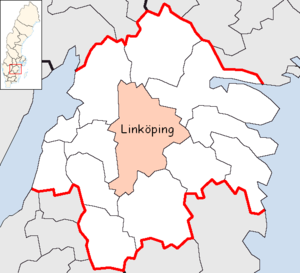
Linköpings kommun
Linköpings kommun ligger centralt i det svenske län Östergötlands län. Kommunens administrationscenter ligger i byen Linköping. I 2013 havde kommunen 148.859 indbyggere. Det gør den til den femte største kommune i Sverige efter Stockholm, Göteborg, Malmö og Uppsala.